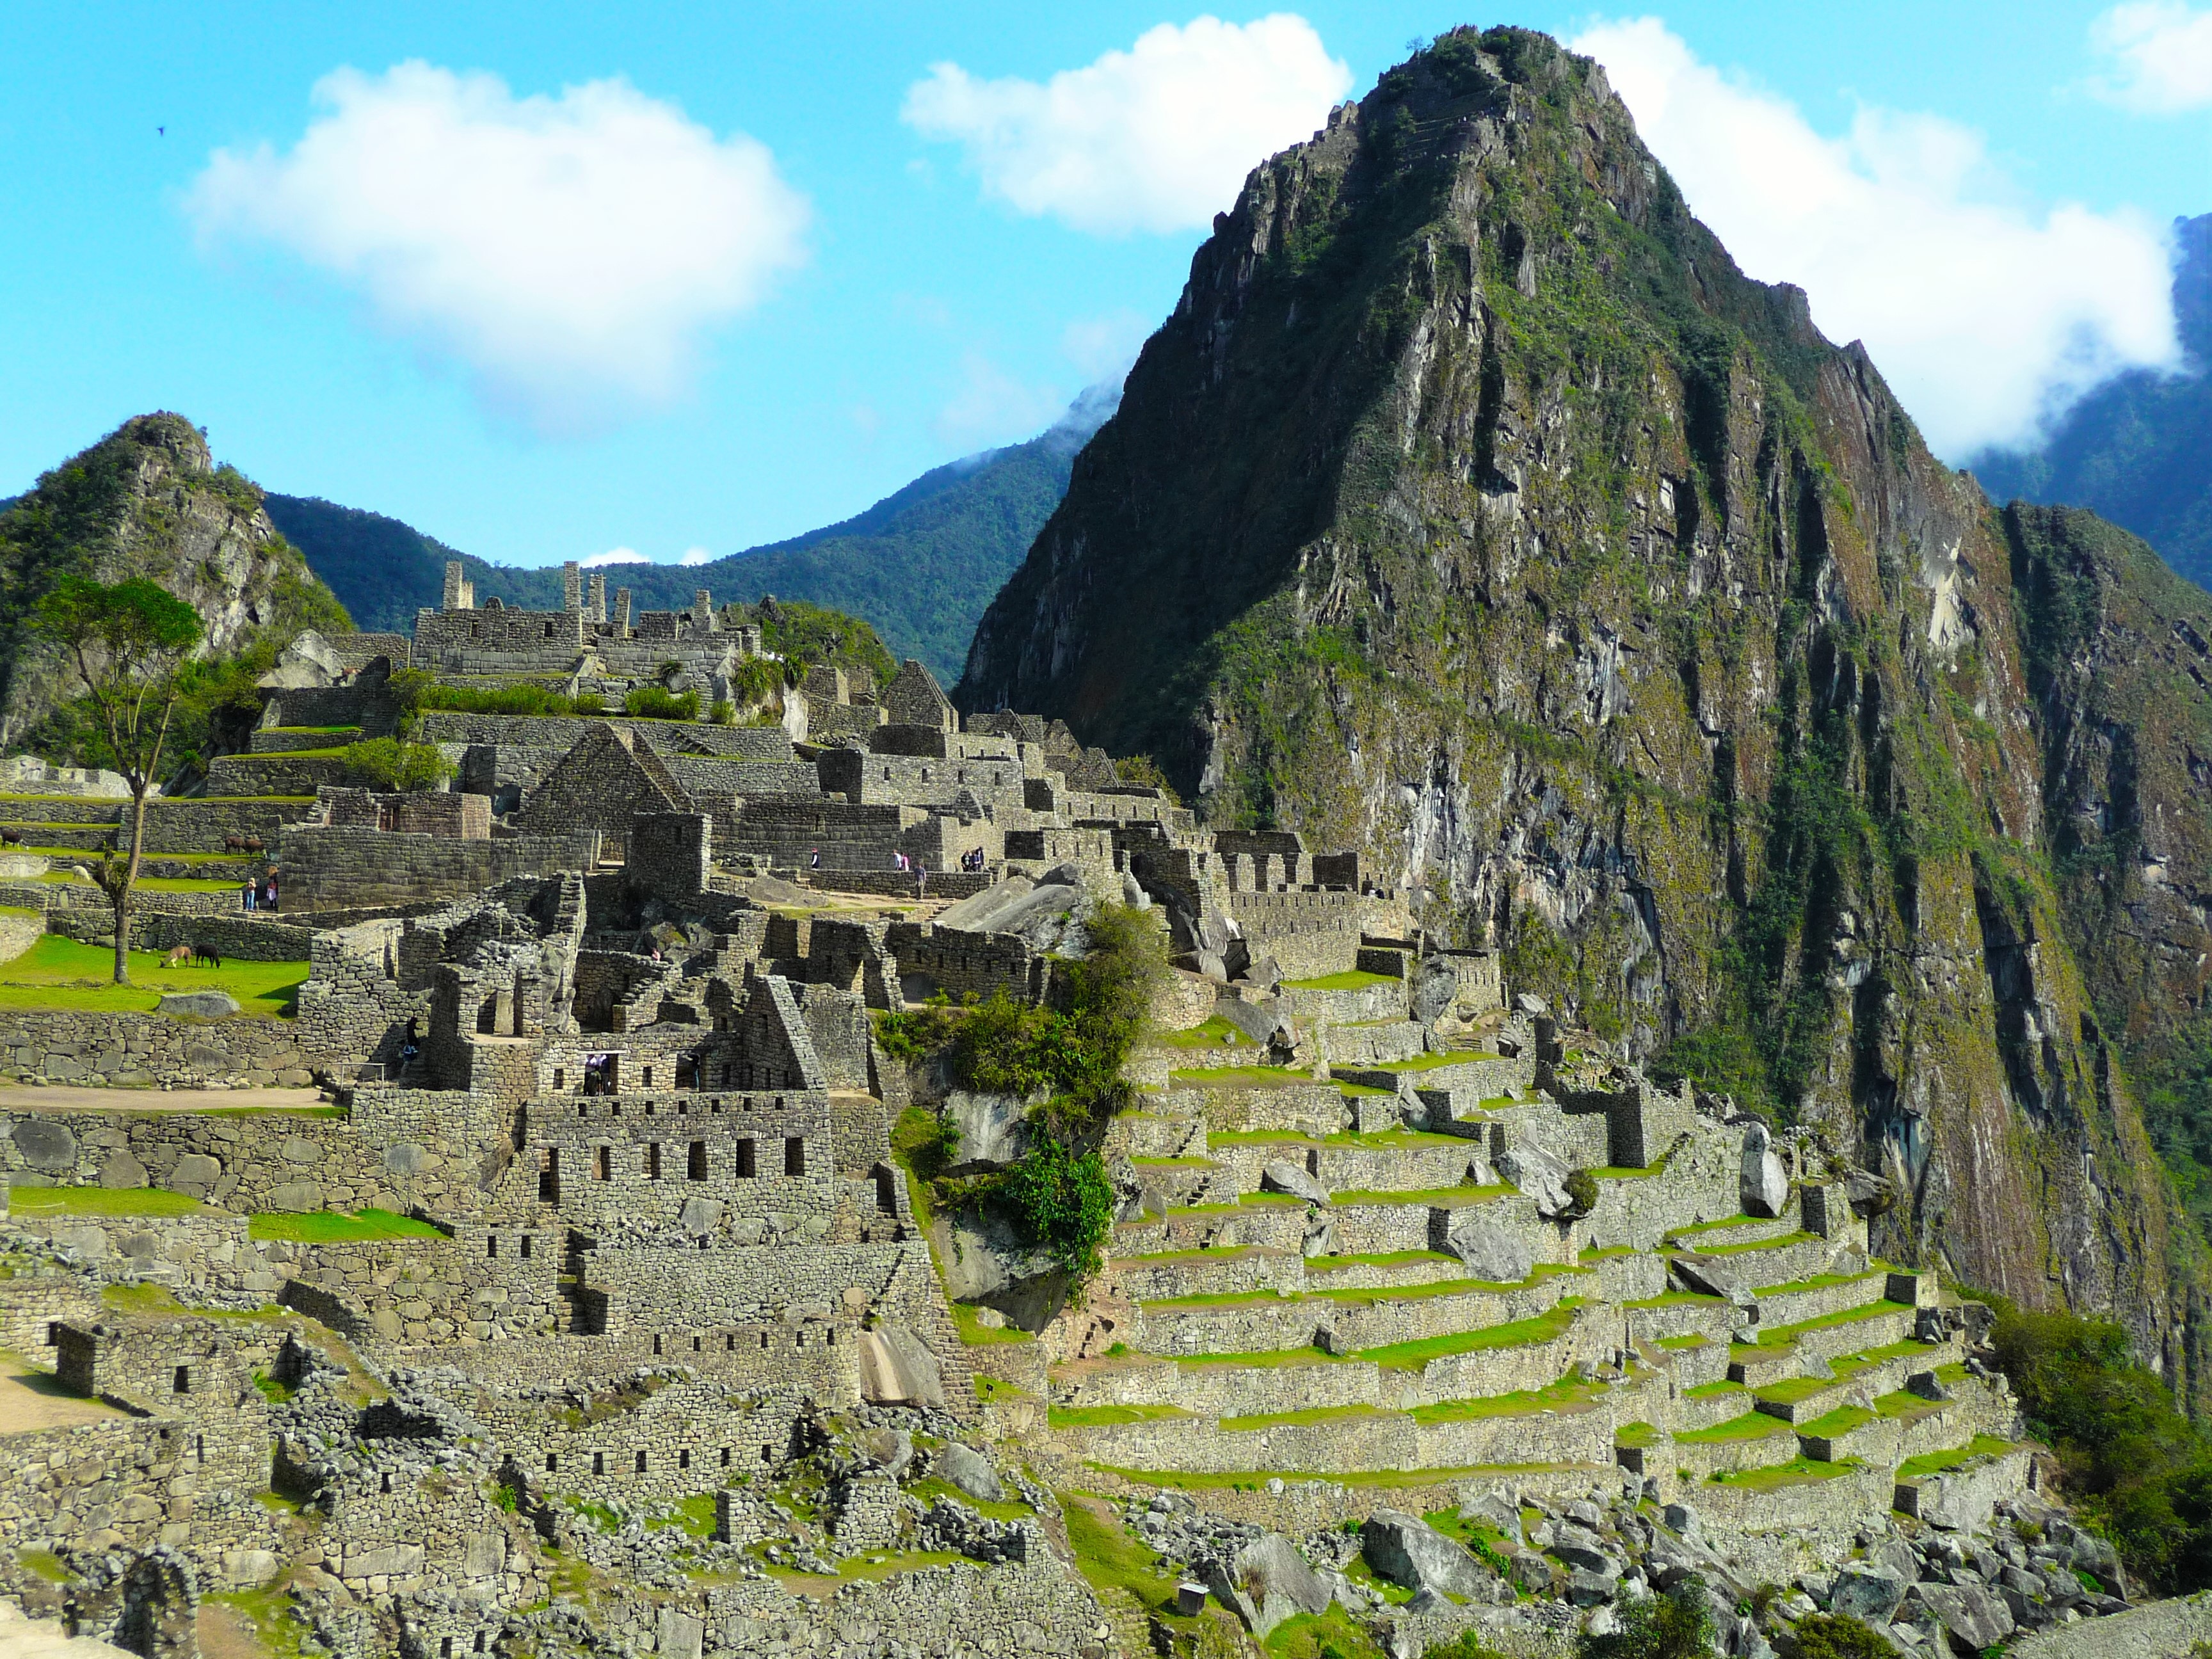
landscape, mountain, architecture, old, city, valley, mountain range, stone, travel, village, america, ancient, landmark, historic, ruin, tourism, terrain, machu picchu, world, peru, south, inca, geology, ruins, badlands, monastery, civilization, plateau, culture, history, famous, heritage, sacred, peruvian, destination, archaeological, landform, archaeological site, unesco world heritage site, machu, picchu, historic site, ancient history, geographical feature, mountainous landforms